Clutch (pin fastener)

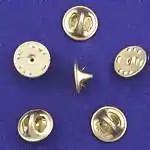
Butterfly clutches

A butterfly clutch is a device that attaches to the back of a tack pin to secure an accessory to clothing.